Sidelock of youth

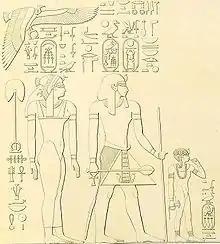
Neferubity (sister of Hatshepsut) as a child with the sidelock of youth

The sidelock of youth was used by the children of the pharaohs, not only to show them to be children, but also to indicate their connection to the youthful Horus. Like them, the young Horus had worn the sidelock as the heir apparent of his father Osiris.